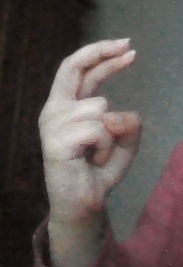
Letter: zay